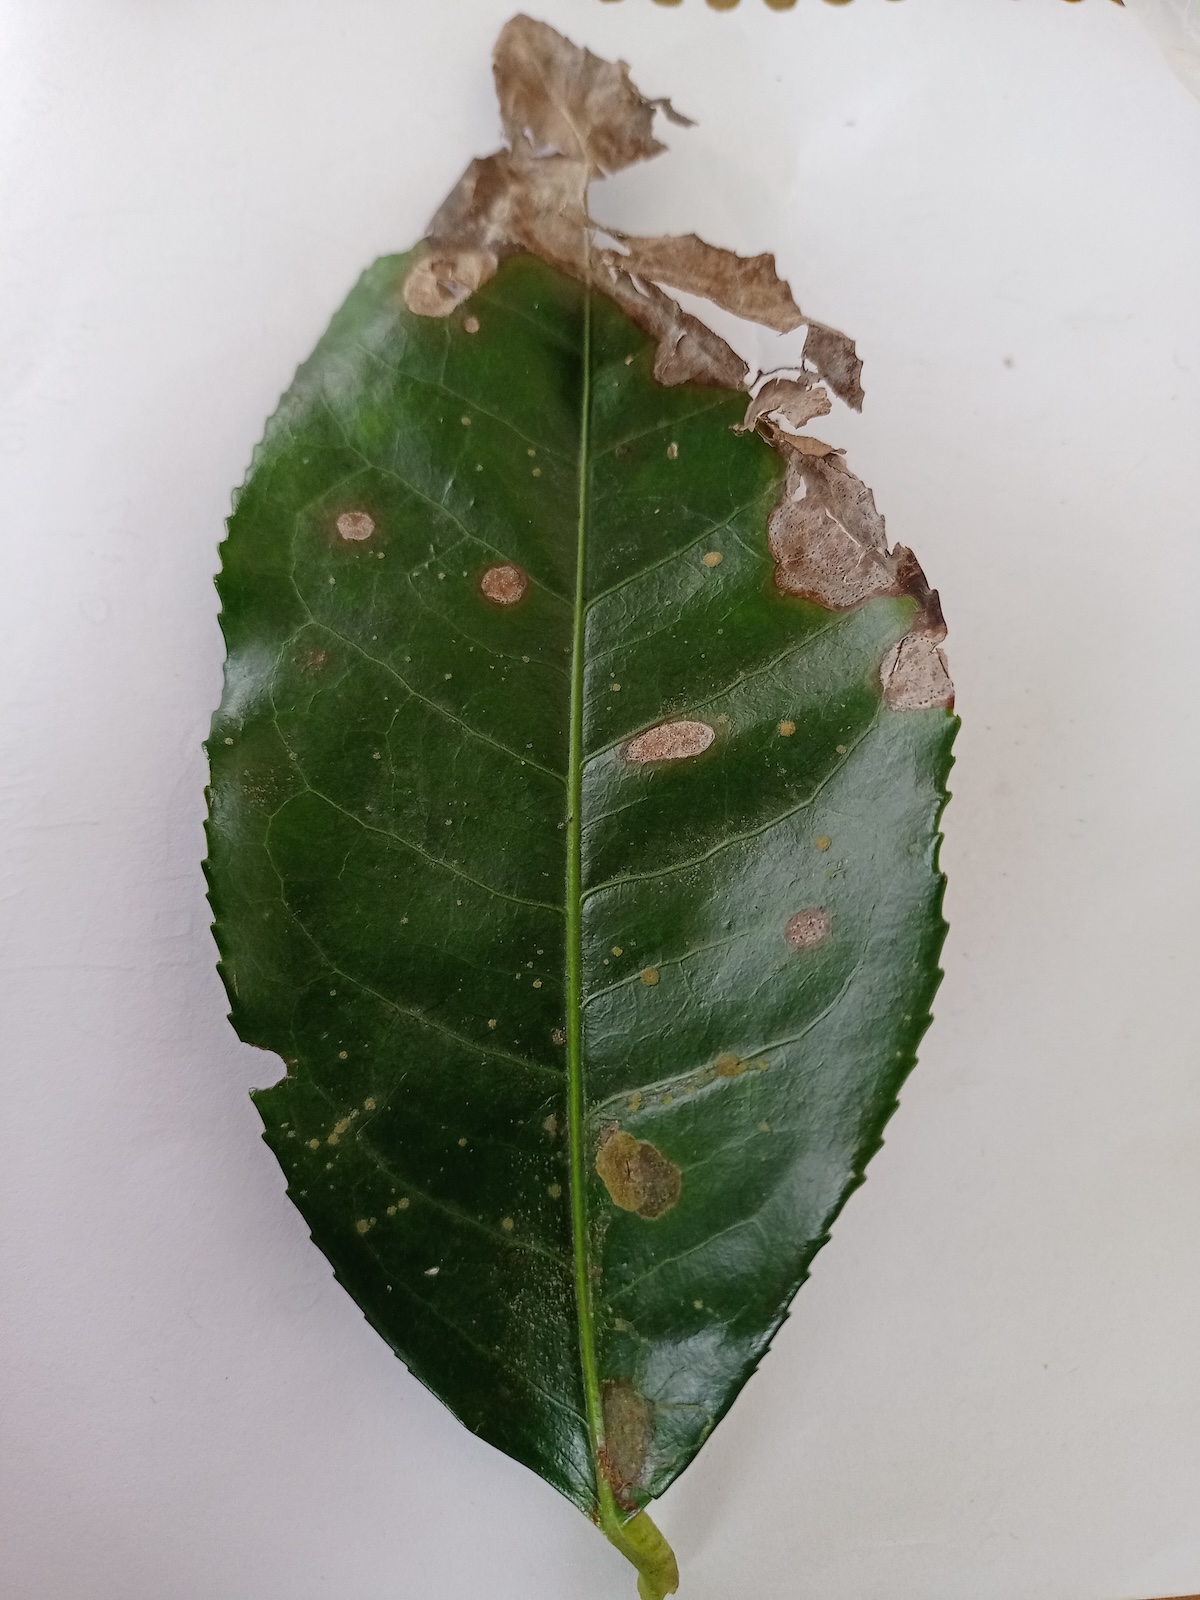
Label: Brown Blight